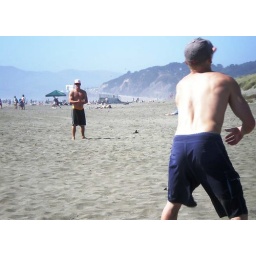
Random guys play catch at the beach on the 4th of july with the cliff house off in the distance